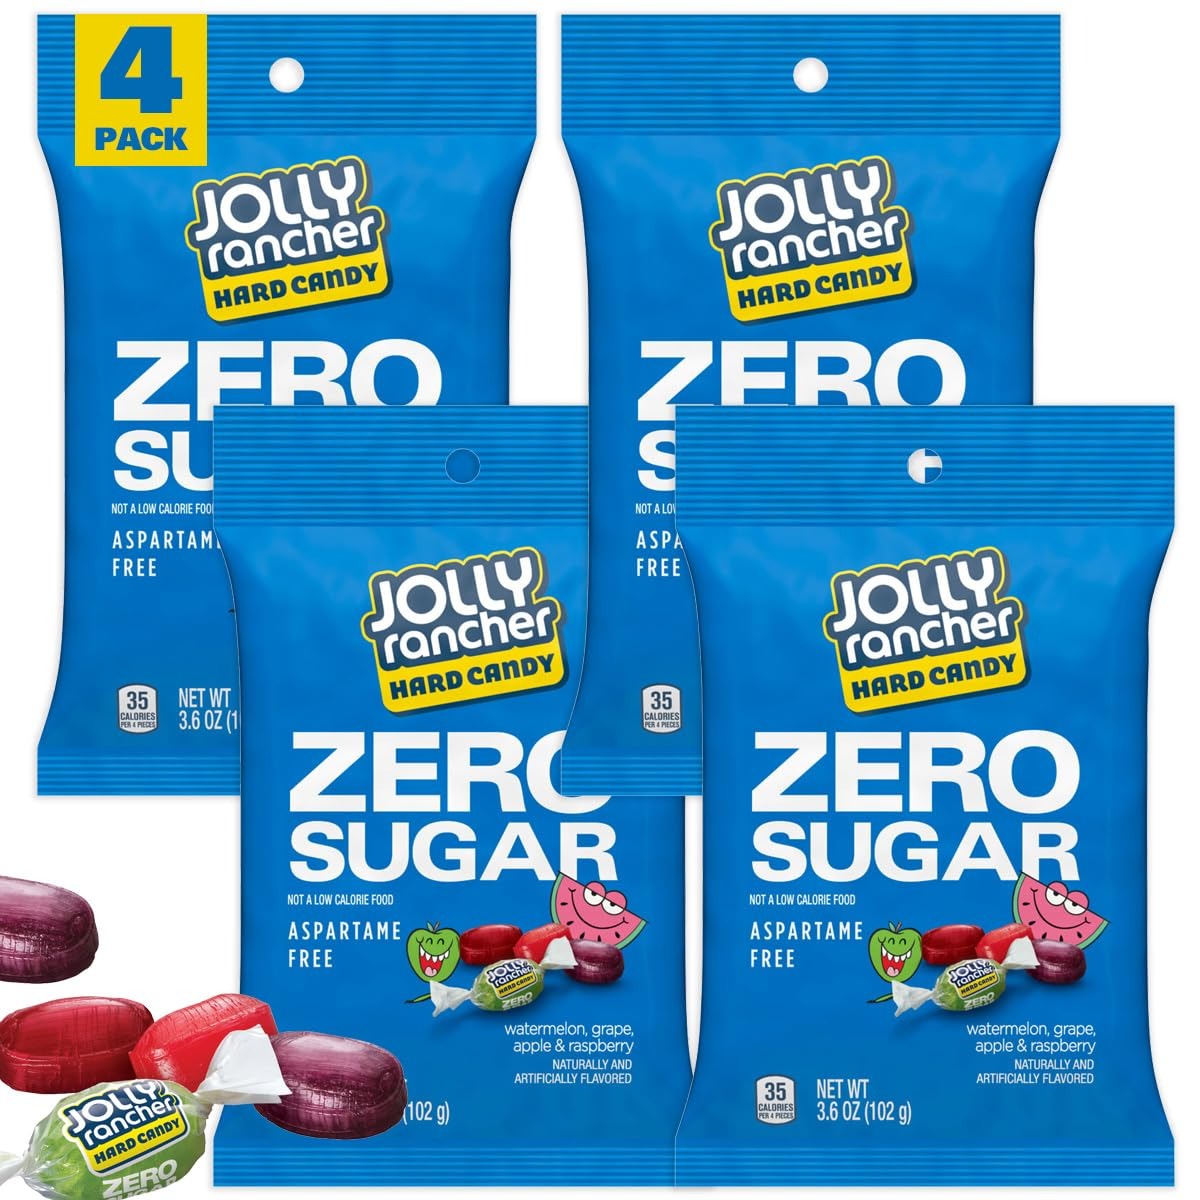
Item Name: Zero Sugar Jolly Ranchers Hard Candy, 3.6 Ounce Bag (Pack of 4), Sugar Free Candy, Individually Wrapped Hard Candy, The Hampton Popcorn & Candy Company
Bullet Point 1: These fun and juicy fruit flavored Jolly Candy offer the same delicious taste just with ZERO SUGAR - aspartame-free. These Sugar Free treats includes popular flavors - watermelon, apple, grape and raspberry.
Bullet Point 2: Ideal for adding a sweet touch to your workplace candy stash, a convenient companion for your car or purse, elevating any party setup, these delectable candies arrive individually wrapped, promising the pinnacle of deliciousness.
Bullet Point 3: Perfect for school kids, parties, festivities, holiday celebrations, pinatas, and sharing with your cherished family and friends — these treats are a delightful addition to any occasion.
Bullet Point 4: 4 PACK: 3.6 Ounce Zero Sugar Jolly Candy Bag
Bullet Point 5: Since 2003, The Hampton Popcorn & Candy Company has been delighting taste buds with a delectable assortment of popcorn and candy treats, perfect for every occasion.
Product Description: These fun and juicy fruit flavored Jolly Candy offer the same delicious taste just with ZERO SUGAR - aspartame-free. These Sugar Free treats includes popular flavors - watermelon, apple, grape and raspberry.
Value: 14.4
Unit: Ounce

Price: 23.5